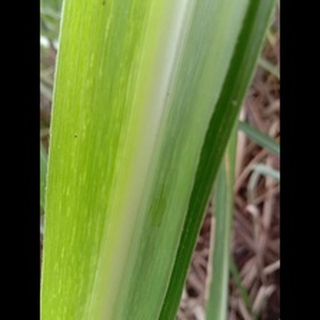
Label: sugarcane_mosaic